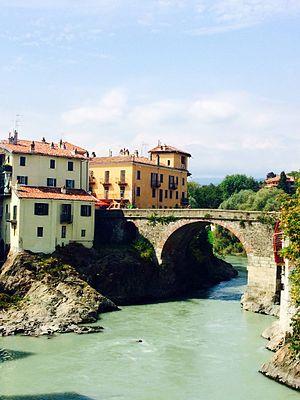
Le Ponte Vecchio est le pont le plus ancien de la ville d'Ivrée au Piémont en Italie. Traversant la Doire Baltée, il a été construit pour la première fois à l'époque romaine.